Tom Lynch (Australian footballer, born 1990)

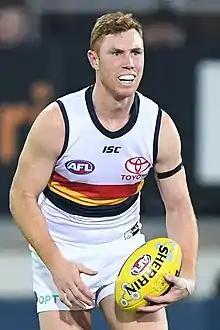
Lynch in June 2019

Thomas Telford Lynch (born 15 September 1990) is a former professional Australian rules football player who played for St Kilda Football Club, Adelaide Football Club and North Melbourne Football Club in the Australian Football League (AFL).